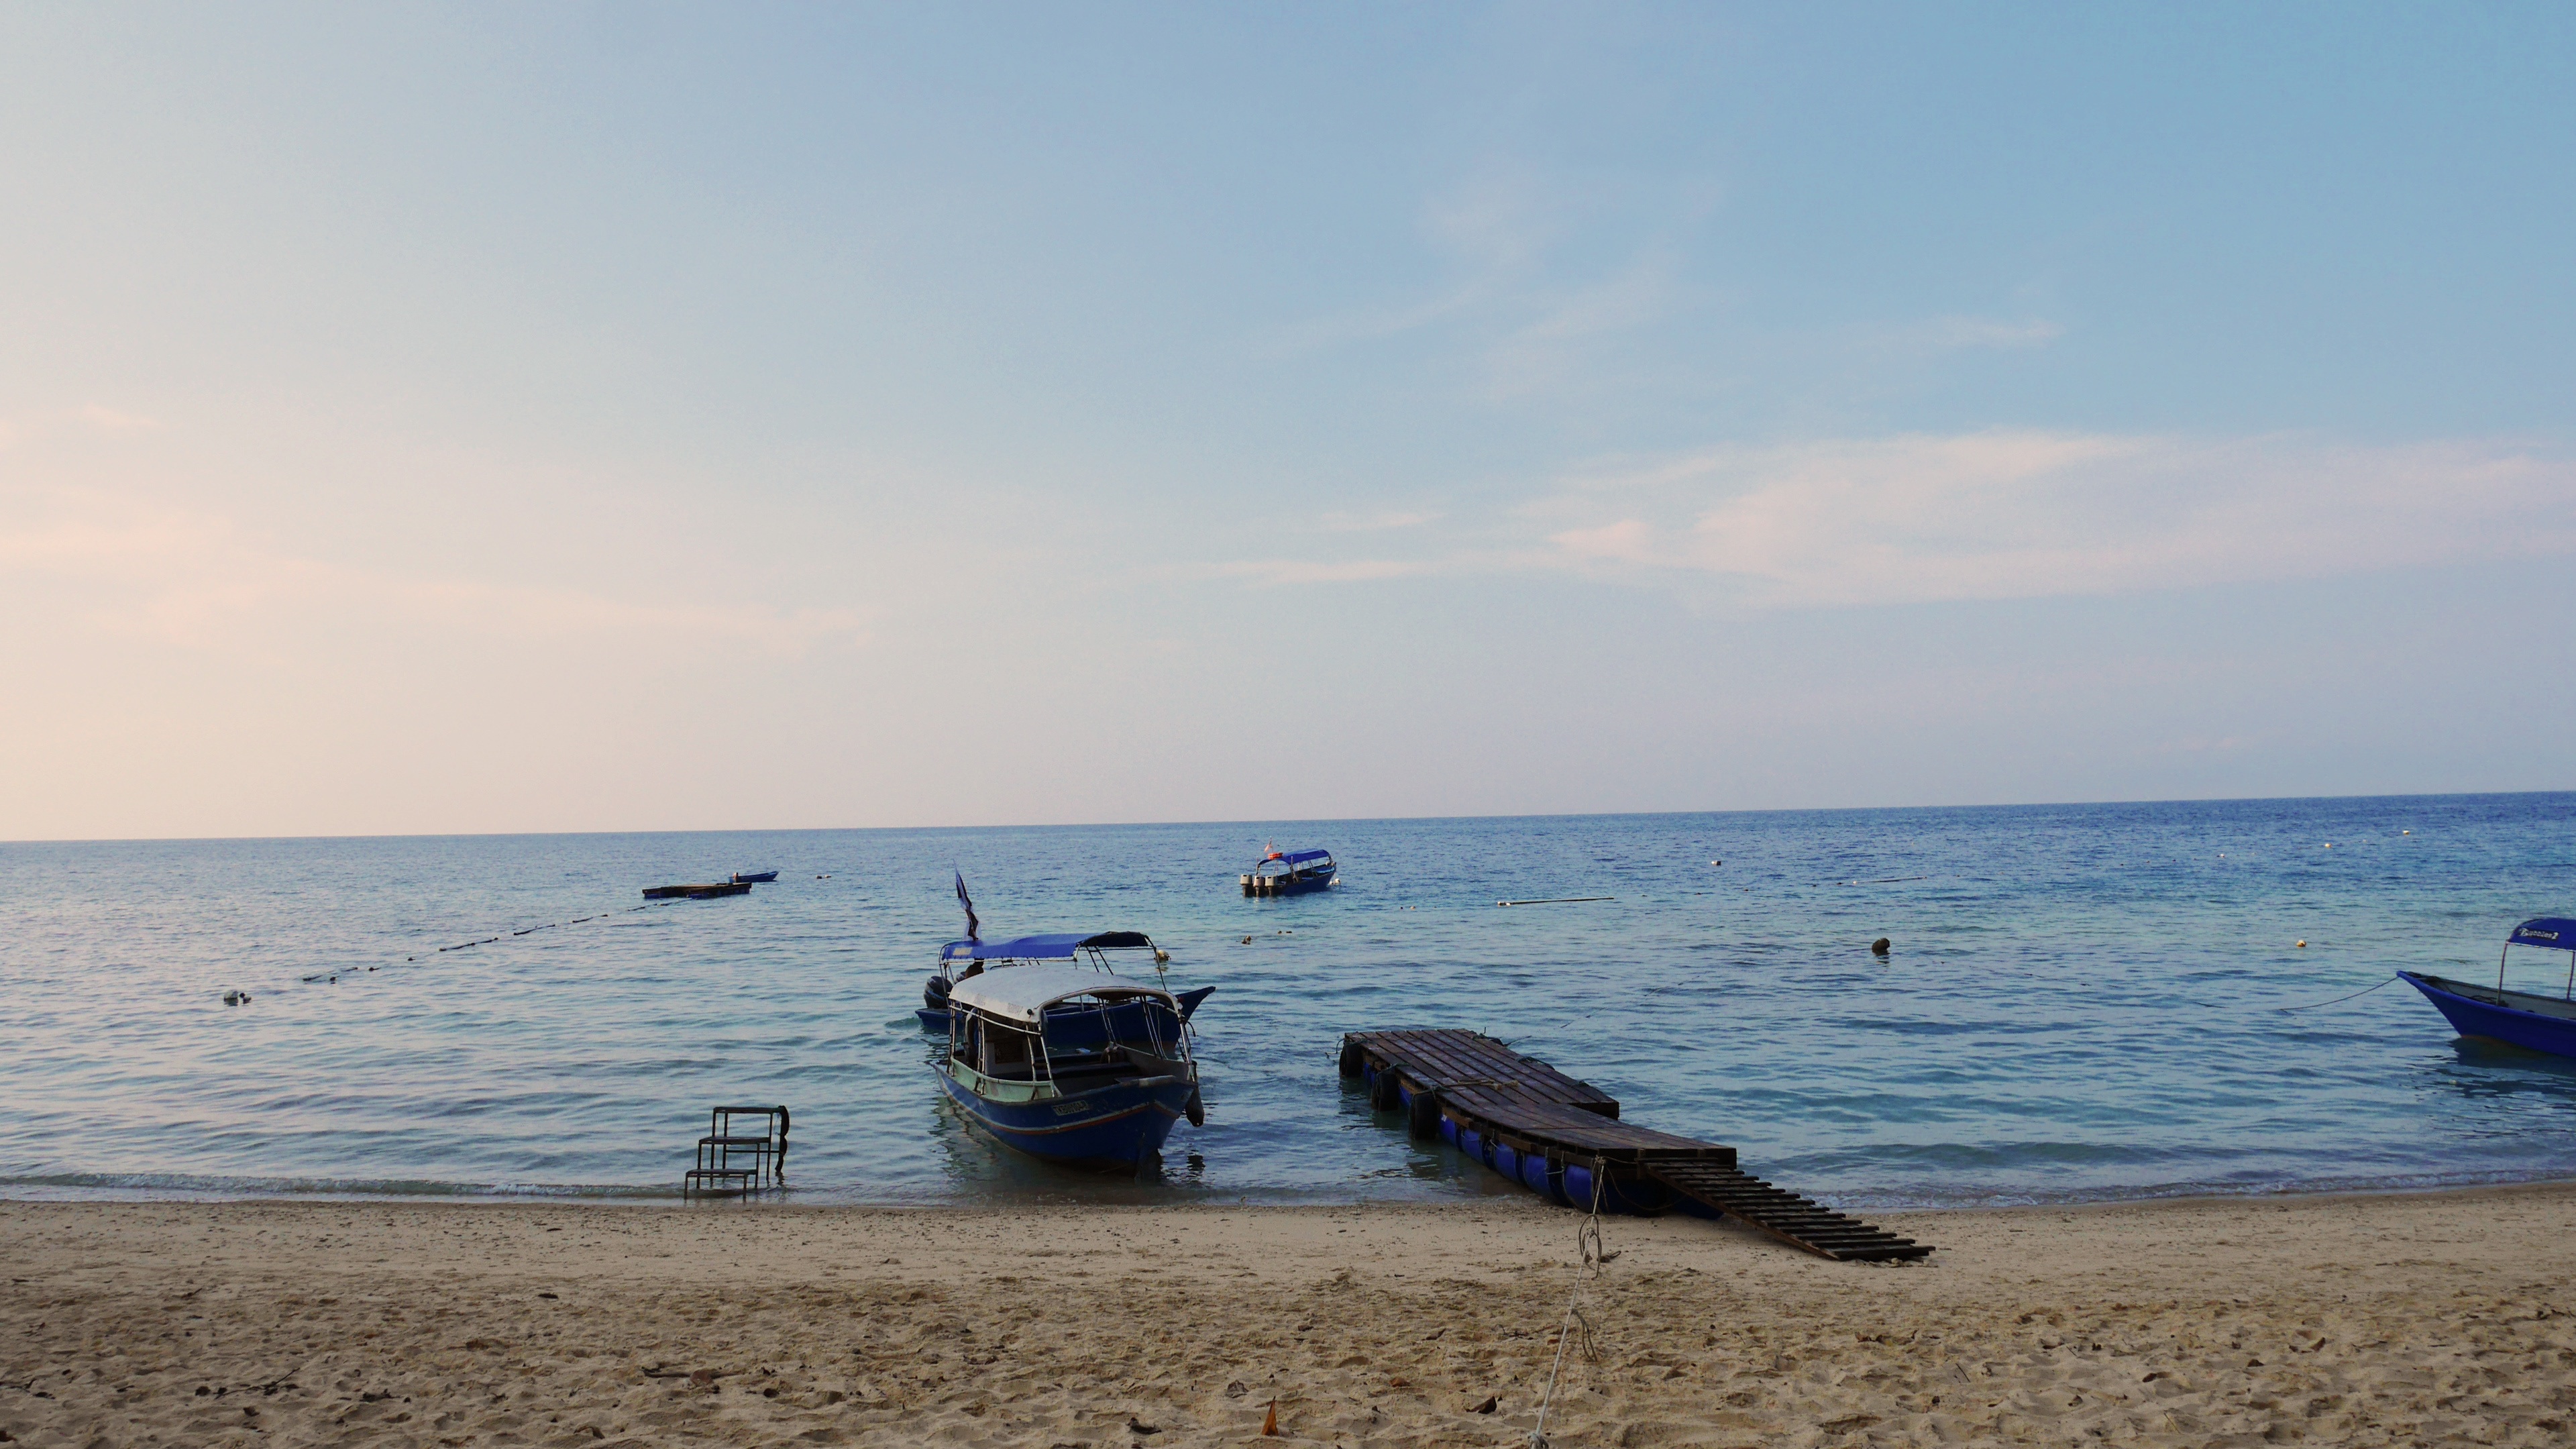
beach, sea, coast, sand, ocean, horizon, boat, shore, wave, vacation, vehicle, bay, body of water, boating, cape